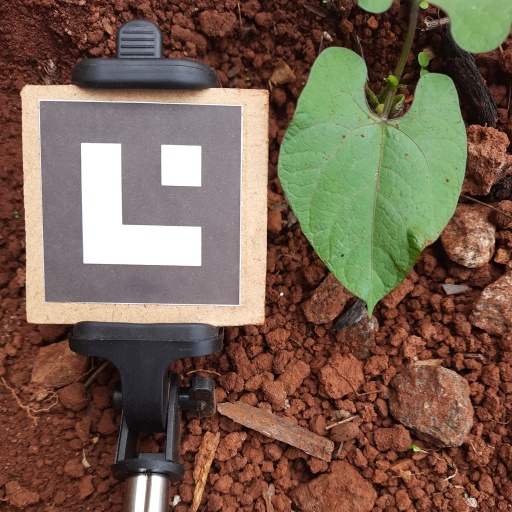
Observations: wavy surface, no eating holes, with soild dust, under cloudy sky